Schrammsteine

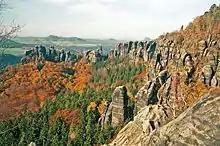
The Schrammsteine

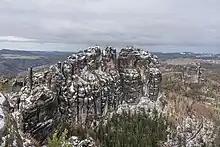
The High and Middle "Torstein" - part of the Schrammsteine. Background: the Falkenstein near Bad Schandau

The Schrammsteine are a long, strung-out, very jagged group of rocks in the Elbe Sandstone Mountains located east of Bad Schandau in Saxon Switzerland in eastern Germany. To the north they are bordered by the Kirnitzsch valley, to the south by the Elbe valley and to the east by the Affensteine rocks. The high point of the chain lies at over . The viewing point on the Schrammsteine lies at a height of .